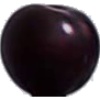
Label: Cherry Wax Black 1